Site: brandenburg
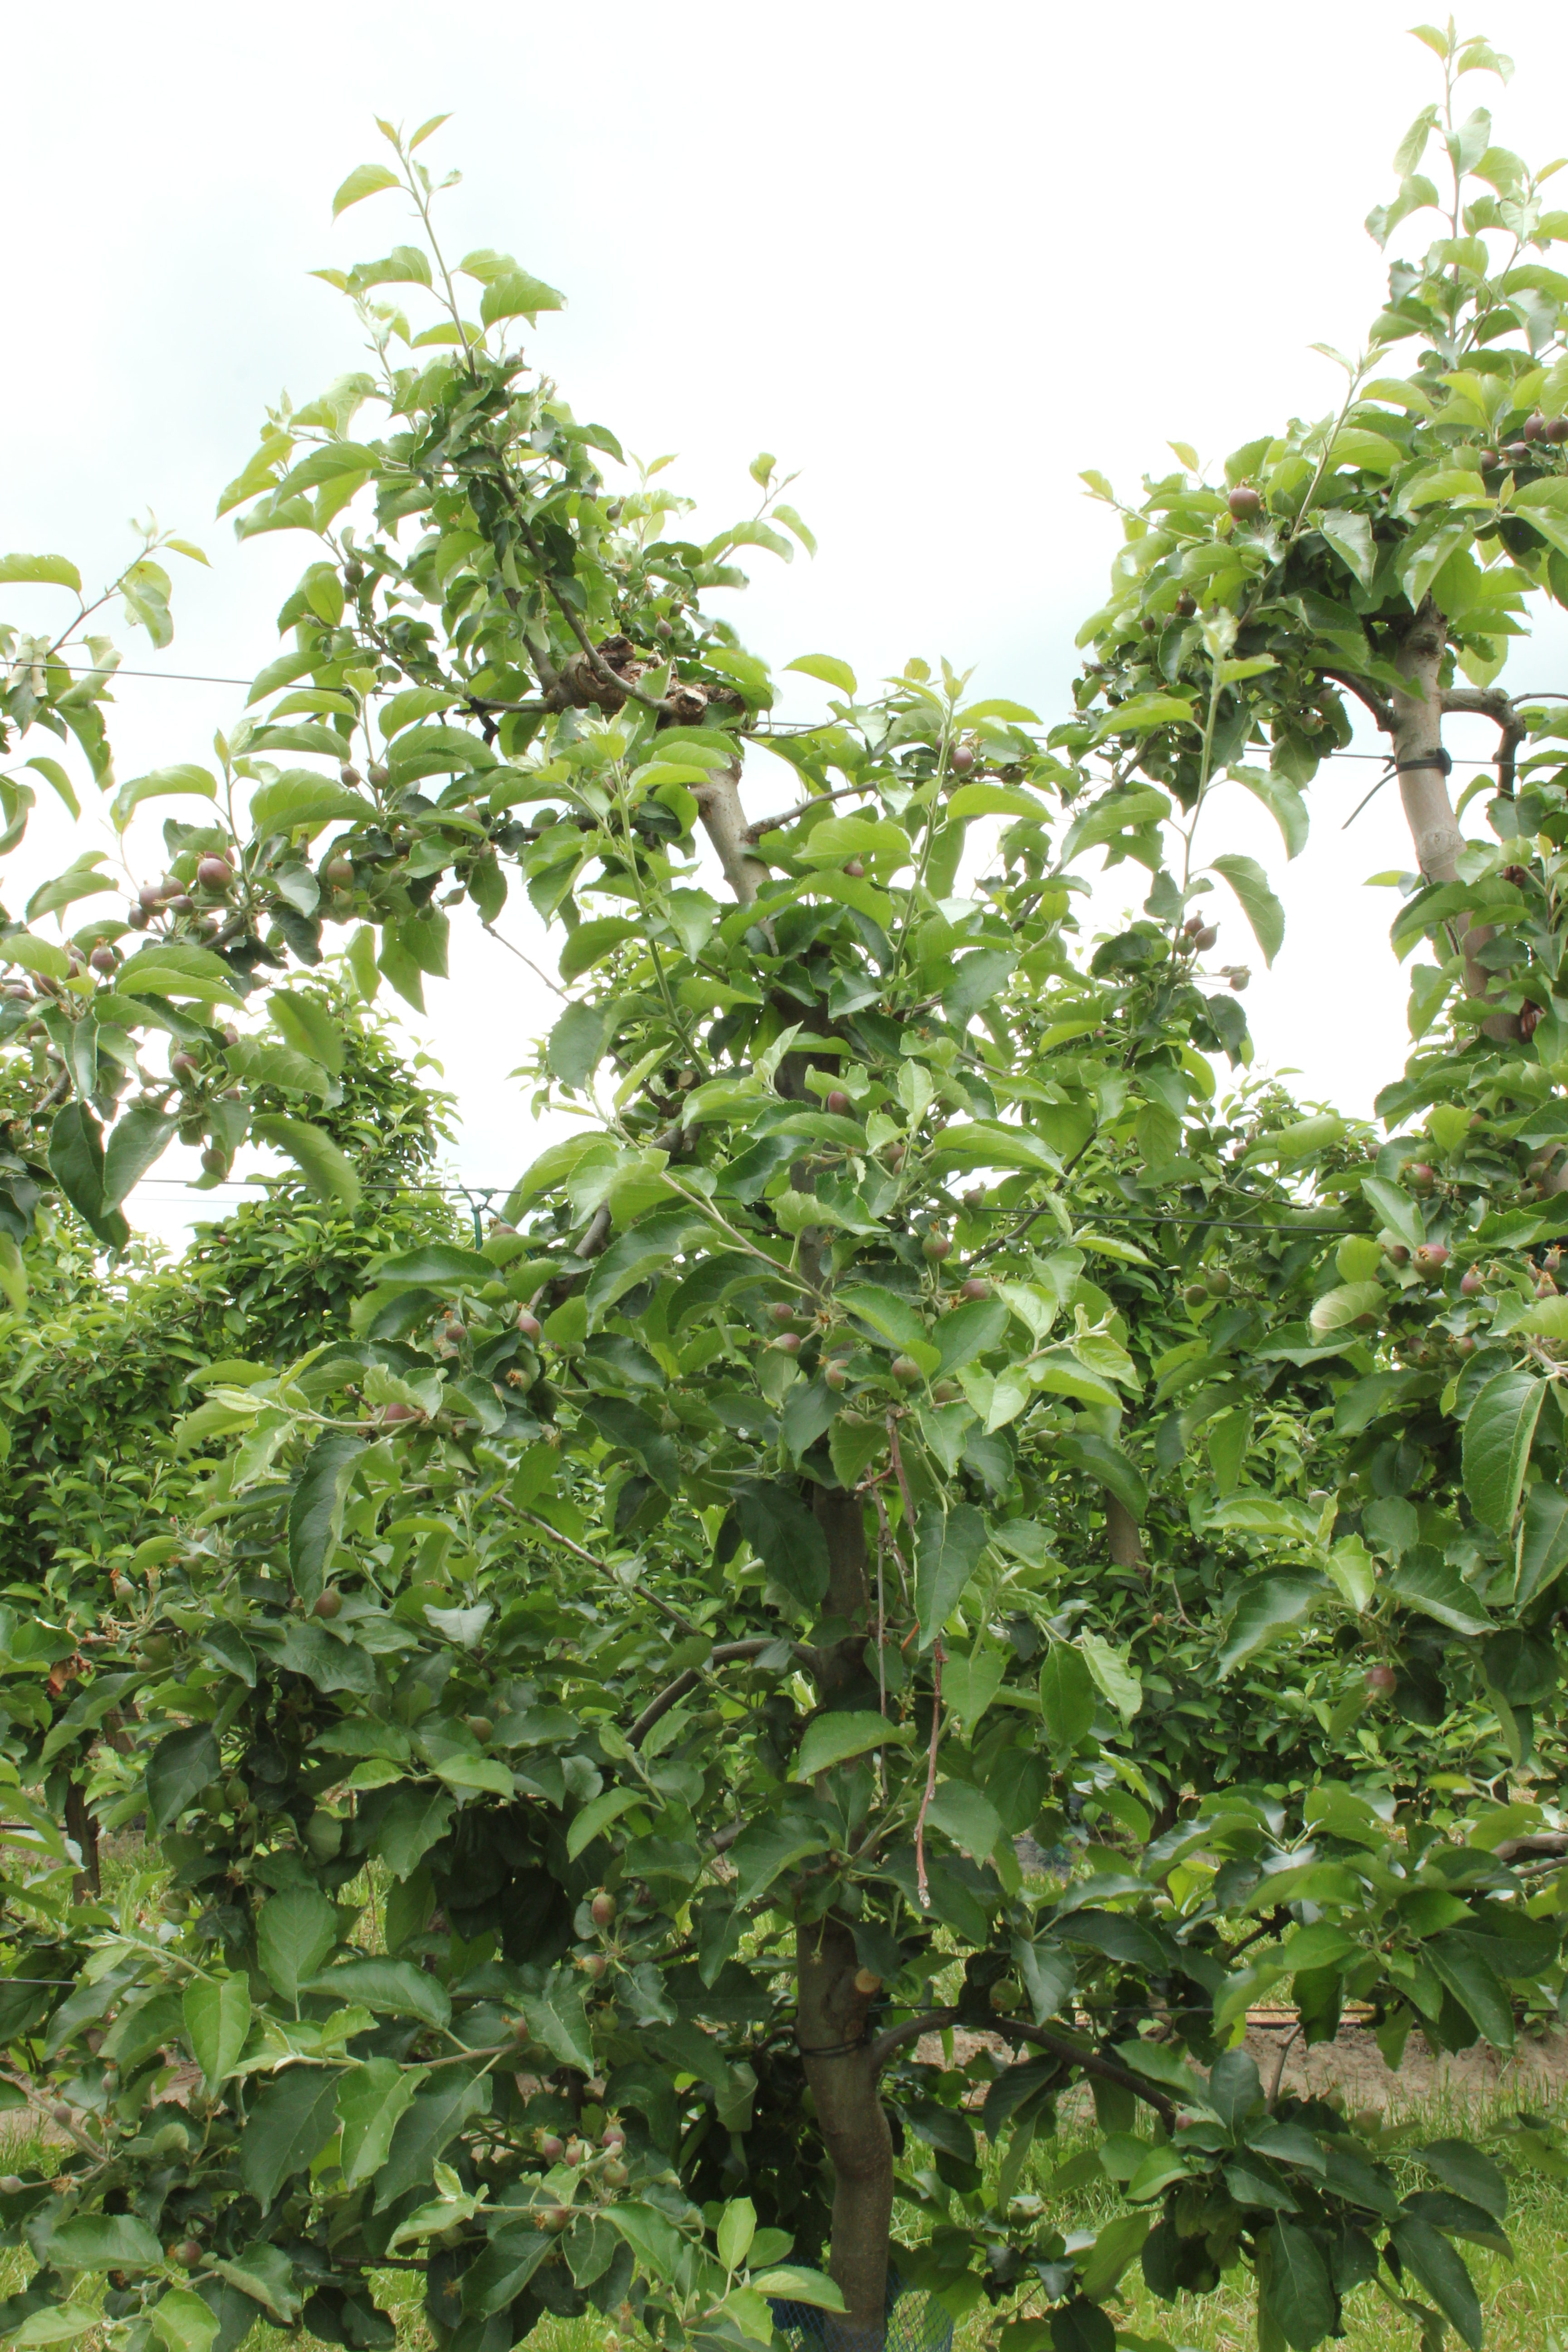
Growth stage (BBCH 72): Development of fruit